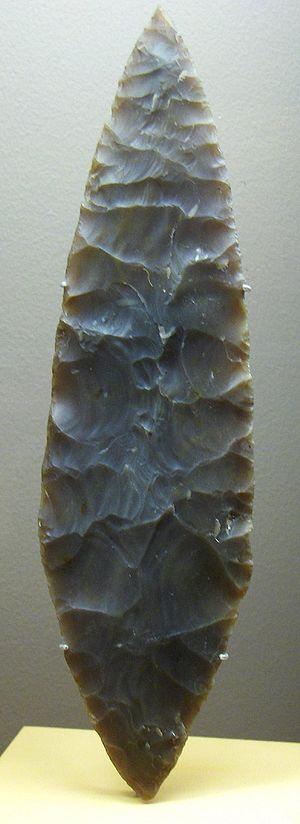
Biface en forme de feuille de laurier Svenska: Bifacial, lagerbladsspets
L’Europe est considérée conventionnellement comme un continent, délimité à l’ouest par l’océan Atlantique et la mer de Norvège, et au nord par l’océan Arctique. Sa limite méridionale est marquée par le détroit de Gibraltar qui la sépare de l'Afrique, tandis que les détroits respectivement du Bosphore et des Dardanelles marquent sa frontière avec l'Asie de l'Ouest. Sa limite à l'est, fixée par Pierre le Grand aux monts Oural, au fleuve Oural et au Caucase est la limite traditionnellement retenue, mais reste, faute de séparation claire et précise, l'objet de controverses selon lesquelles un certain nombre de pays sont ou ne sont pas à inclure dans le continent européen. Géographiquement, ce peut être considéré aussi comme une partie des supercontinents de l'Eurasie et de l'Afro-Eurasie.
Une pointe foliacée est un outil de pierre taillée faisant partie des outils de la Préhistoire associé à de nombreuses industries lithiques du Paléolithique moyen jusqu'à l'Âge du bronze.
Le Solutréen est une culture préhistorique qui s'est développée en France et dans la péninsule Ibérique durant la deuxième moitié du Paléolithique supérieur. Il tire son nom du site préhistorique de Solutré, en Saône-et-Loire.
La Préhistoire de la France est la période qui commence avec la première occupation humaine du territoire actuel de la France et qui s'achève avec la conquête romaine, lorsque le territoire entre dans le domaine de l'histoire écrite.
Le premier peuplement de l'Amérique fait l'objet de débats au sein de la communauté scientifique. Ces débats entre archéologues et anthropologues portent sur la date et les modalités de l'arrivée des ancêtres des Amérindiens sur le continent américain, et sur l'existence éventuelle des Paléoaméricains qui auraient pu les précéder. Les études génétiques modernes et les datations archéologiques de plus en plus minutieuses ont permis de faire avancer quelque peu la connaissance du sujet.